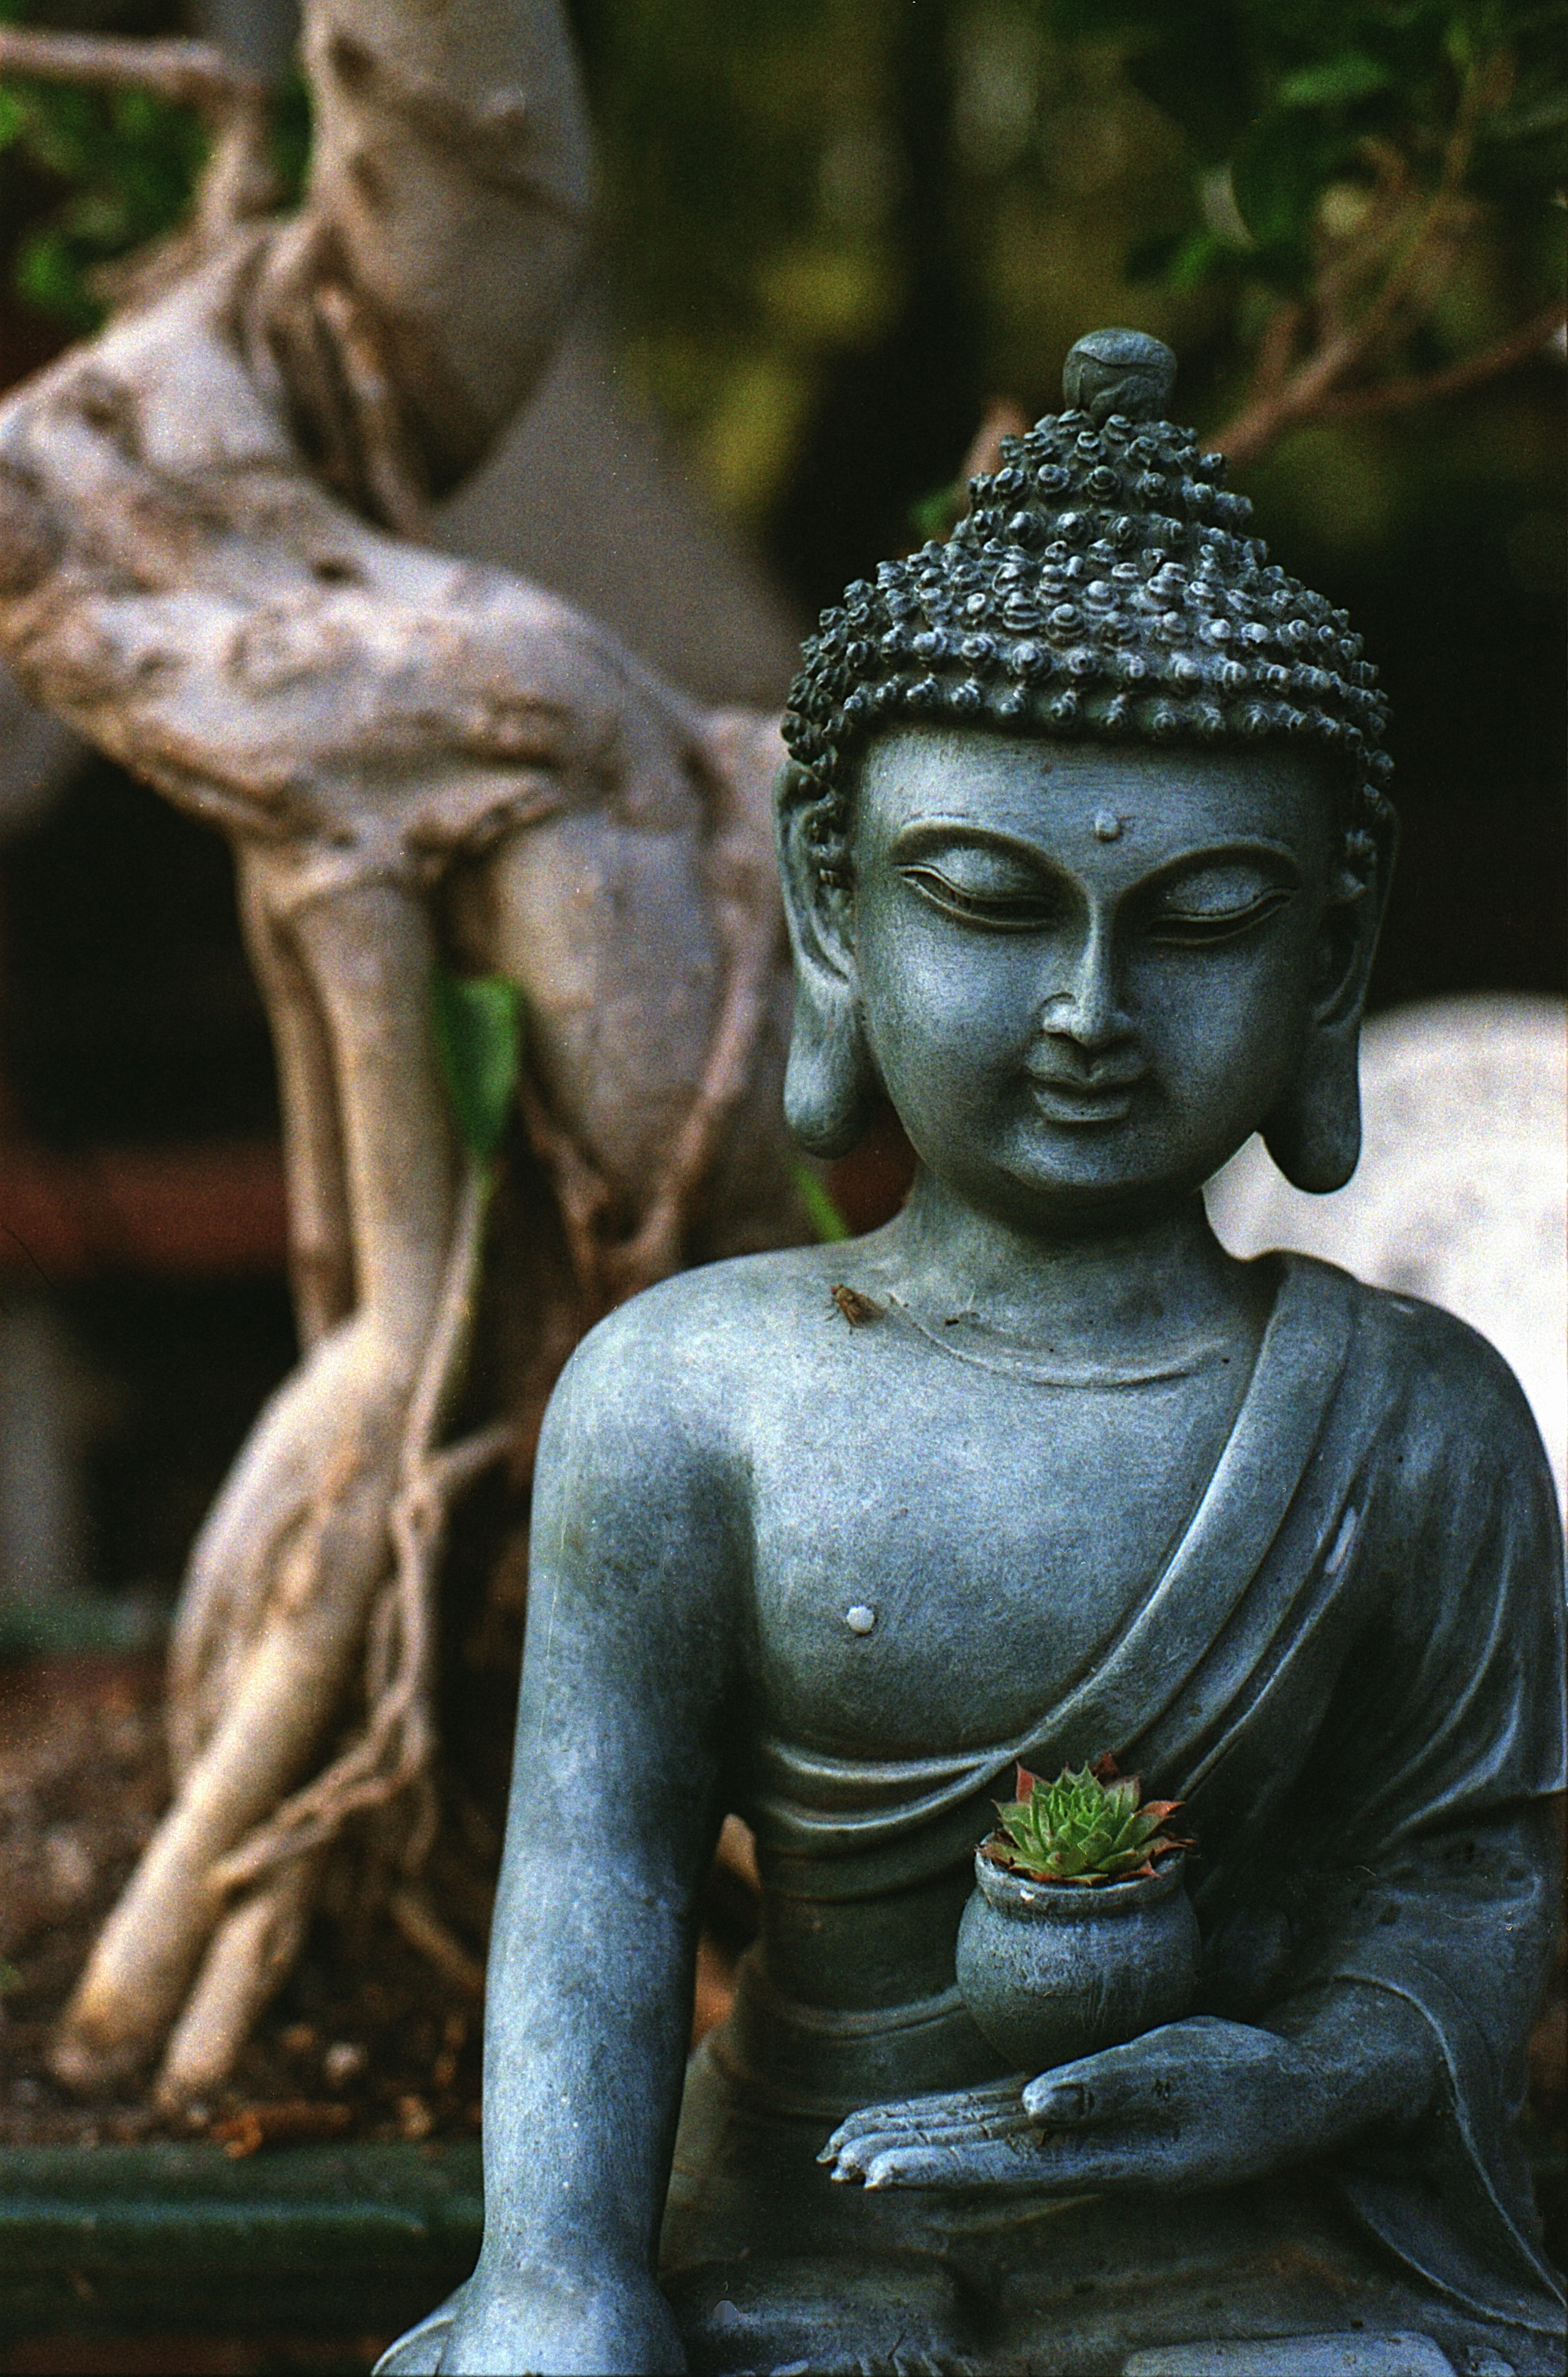
film, monument, statue, sculpture, art, temple, 35mm, kodak, carving, 800, 17, portra, chinon, mythology, mythical creature, fictional character, gautama buddha, ancient history, human positions